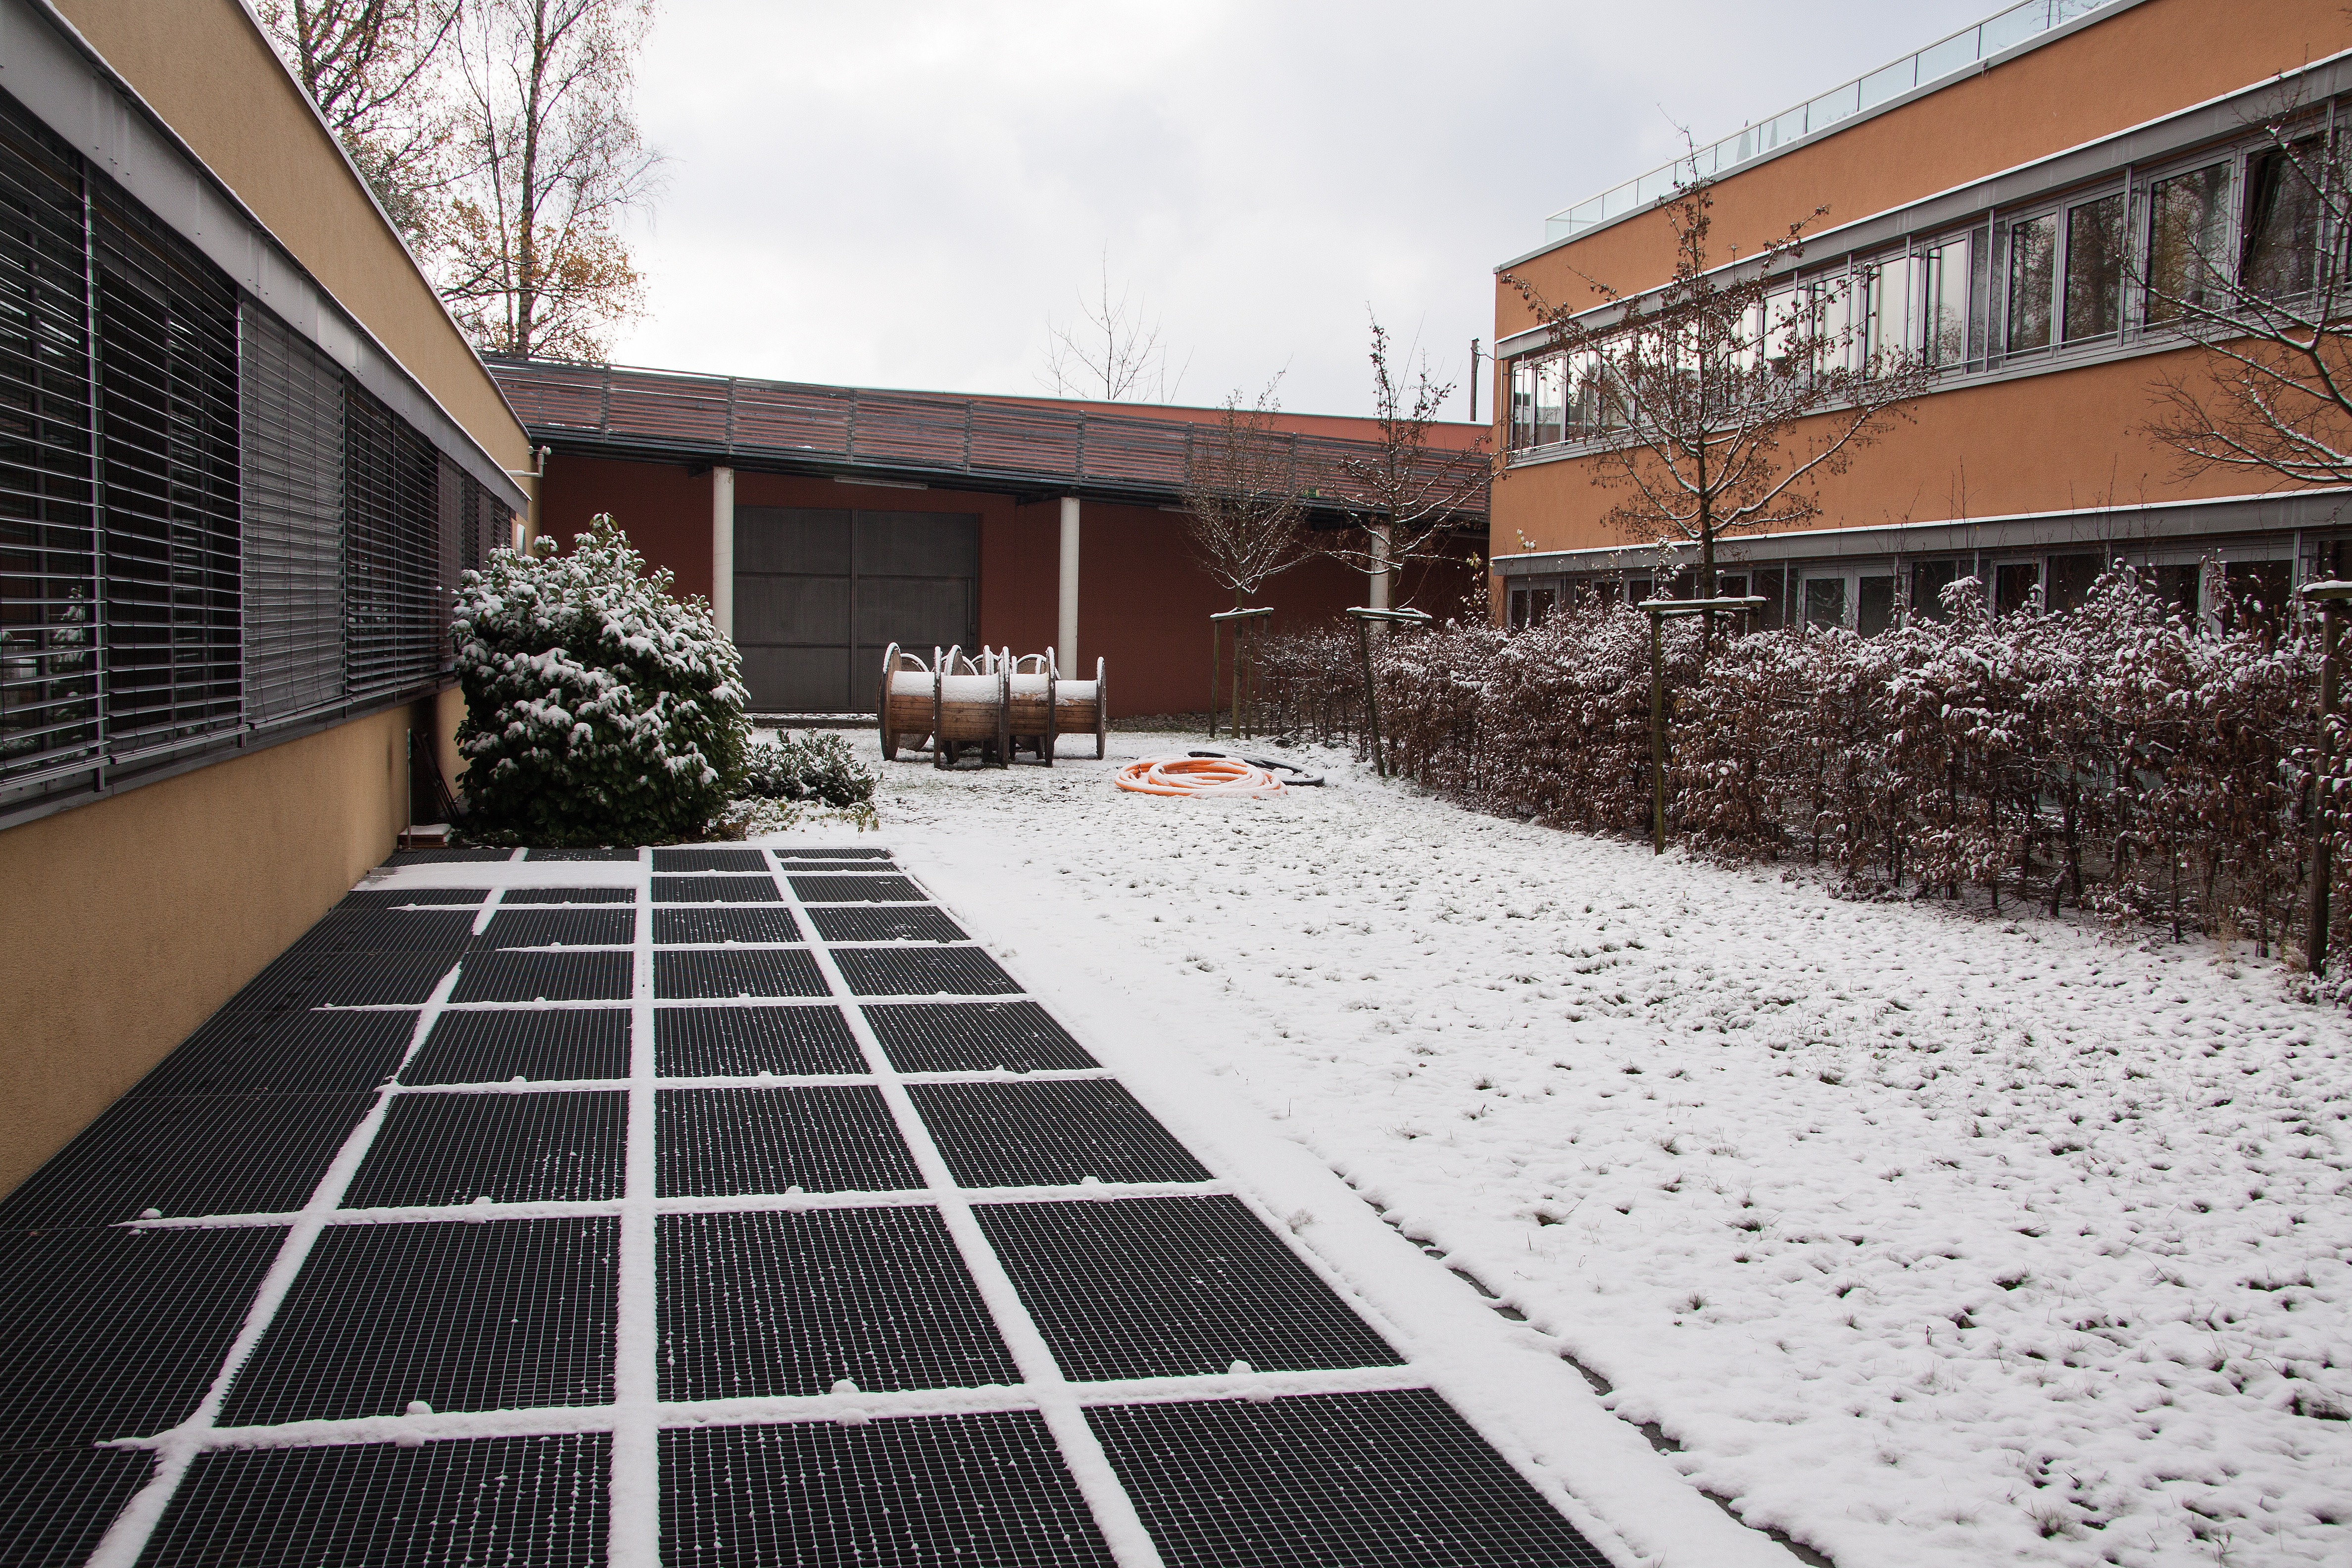
snow, cold, winter, structure, white, escape, perspective, building, home, suburb, distortion, facade, property, frozen, rectangles, new zealand, building complex, grid, shaft, neighbourhood, wide angle, vanishing point, residential area, light wells